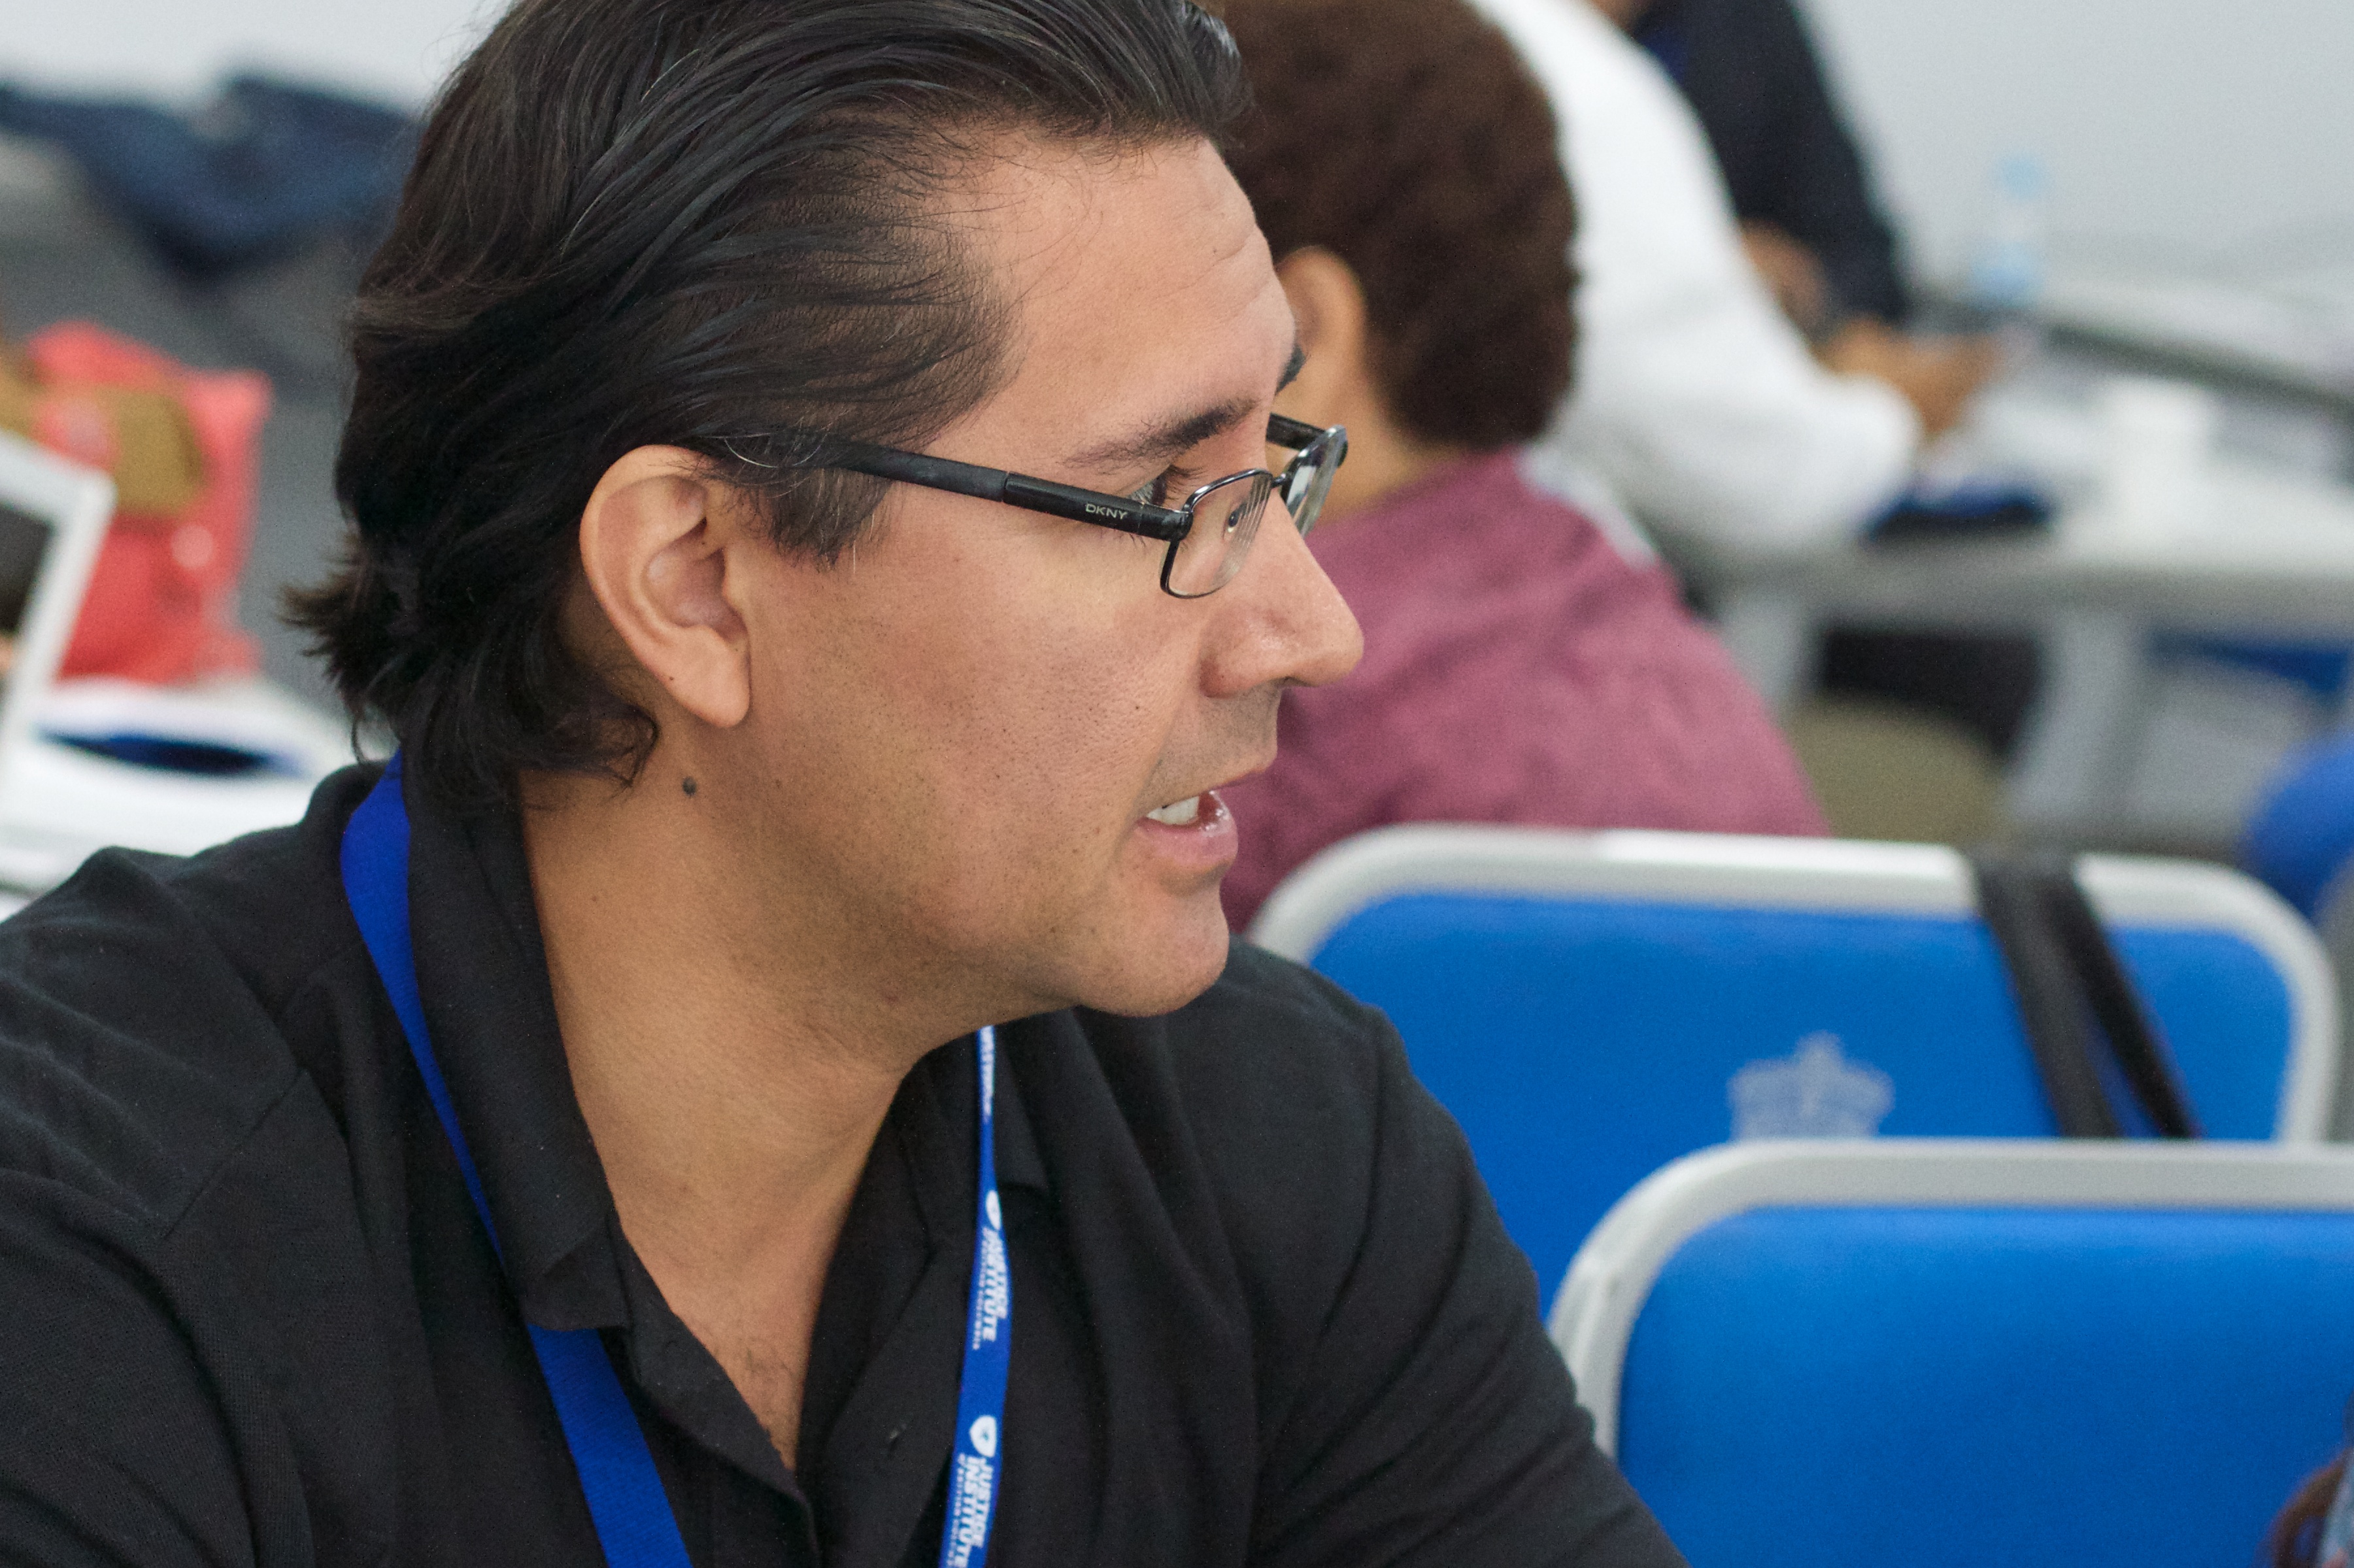
person, professional, profession, glasses, udgagora, general practitioner